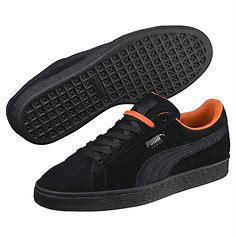
Brand: Puma
Model: Suede